Oldsmobile Firenza

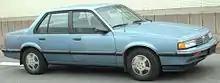
1988 Firenza sedan

For the Firenza's last model year in 1988, it received a conventional horizontal bar grille between new aerodynamic composite headlamps and new tail lights, styled similar to the Cutlass Ciera. Also for the Firenza's final year, the hatchback was dropped along with the V6, leaving just the four-cylinder notchback coupe, sedan, and wagon models. Also for 1988, all previous trim-level designations were dropped. All Firenza body styles came in a single unnamed base model that could be equipped with six various option packages.